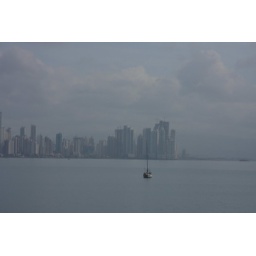
Early morning lone sail boat in the Gulf of Panama. Canon EOS 40D Canon with 28-135 mm.